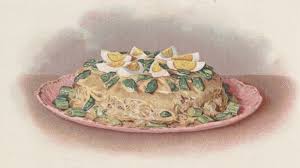
Waste category: biological